Sydney Ewart Hollingworth

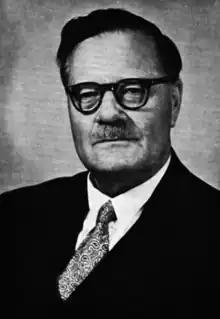

Sydney Ewart Hollingworth (7 November 1899 – 23 June 1966) was a British geologist and academic who specialized in the Pleistocene geology of northwest England, and was professor of geology at University College London, 1946–66. The Hollingworth Cliffs in Antarctica and the mineral "Hollingworthite" are named after him.